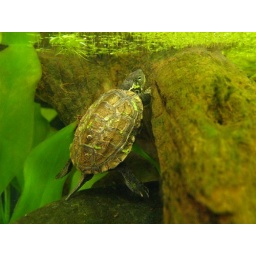
Weighing in at only 15 grams initally, this little turtle is as cute as they get.